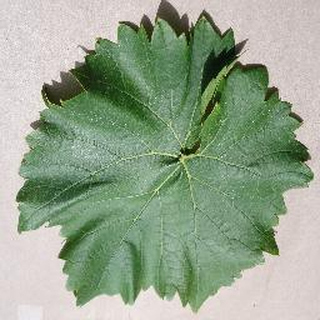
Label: healthy_grape